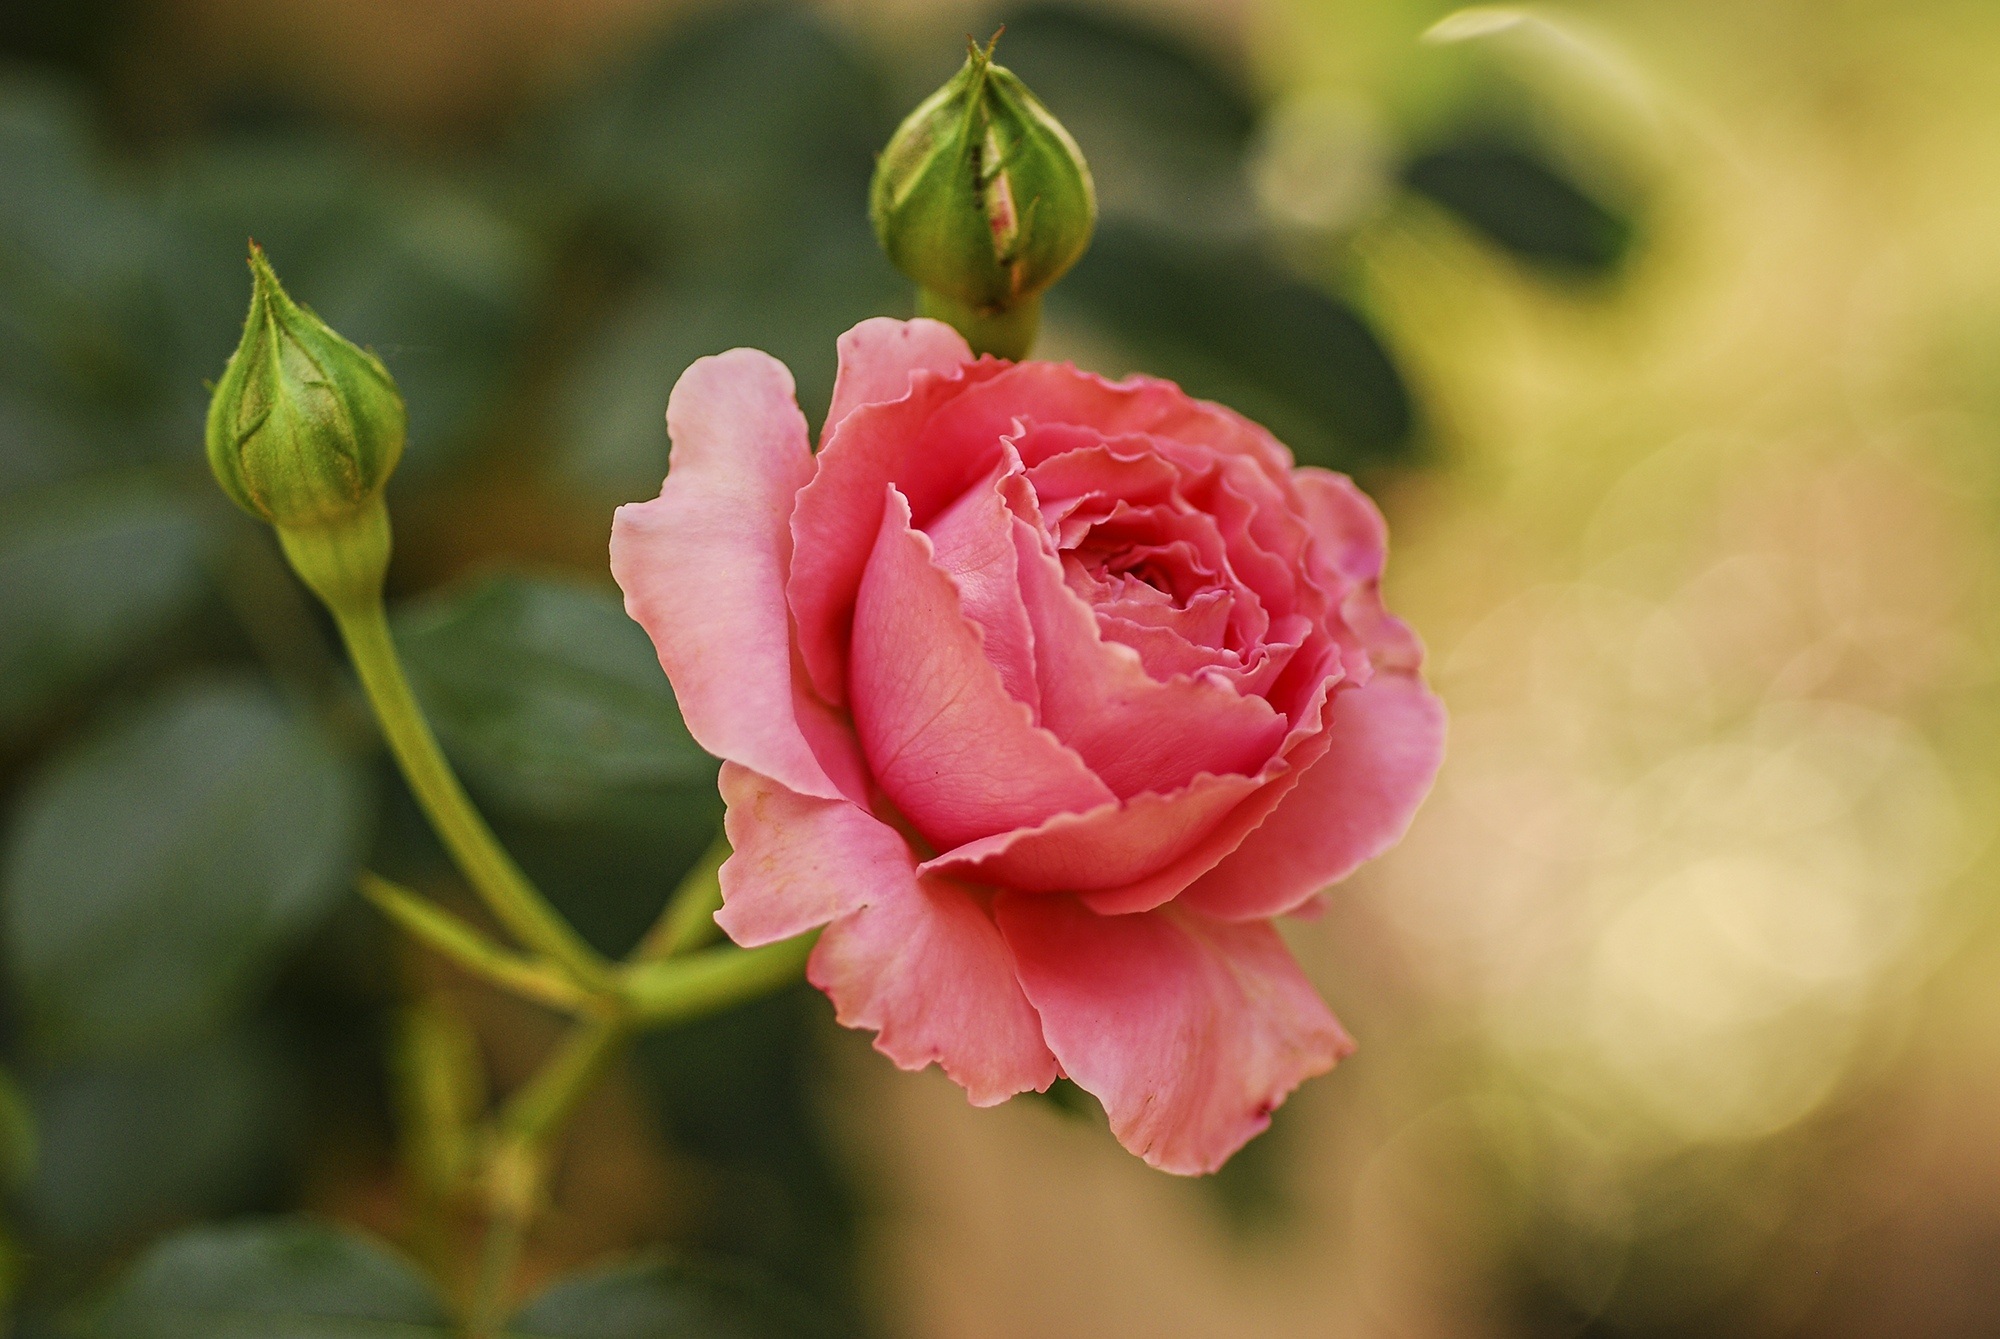
nature, blossom, plant, flower, petal, summer, celebration, love, rose, romance, romantic, garden, pink, flora, close up, petals, valentine, bud, floribunda, macro photography, flowering plant, garden roses, rose family, plant stem, land plant, rosa centifolia